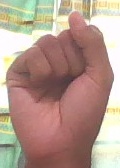
ASL sign: S